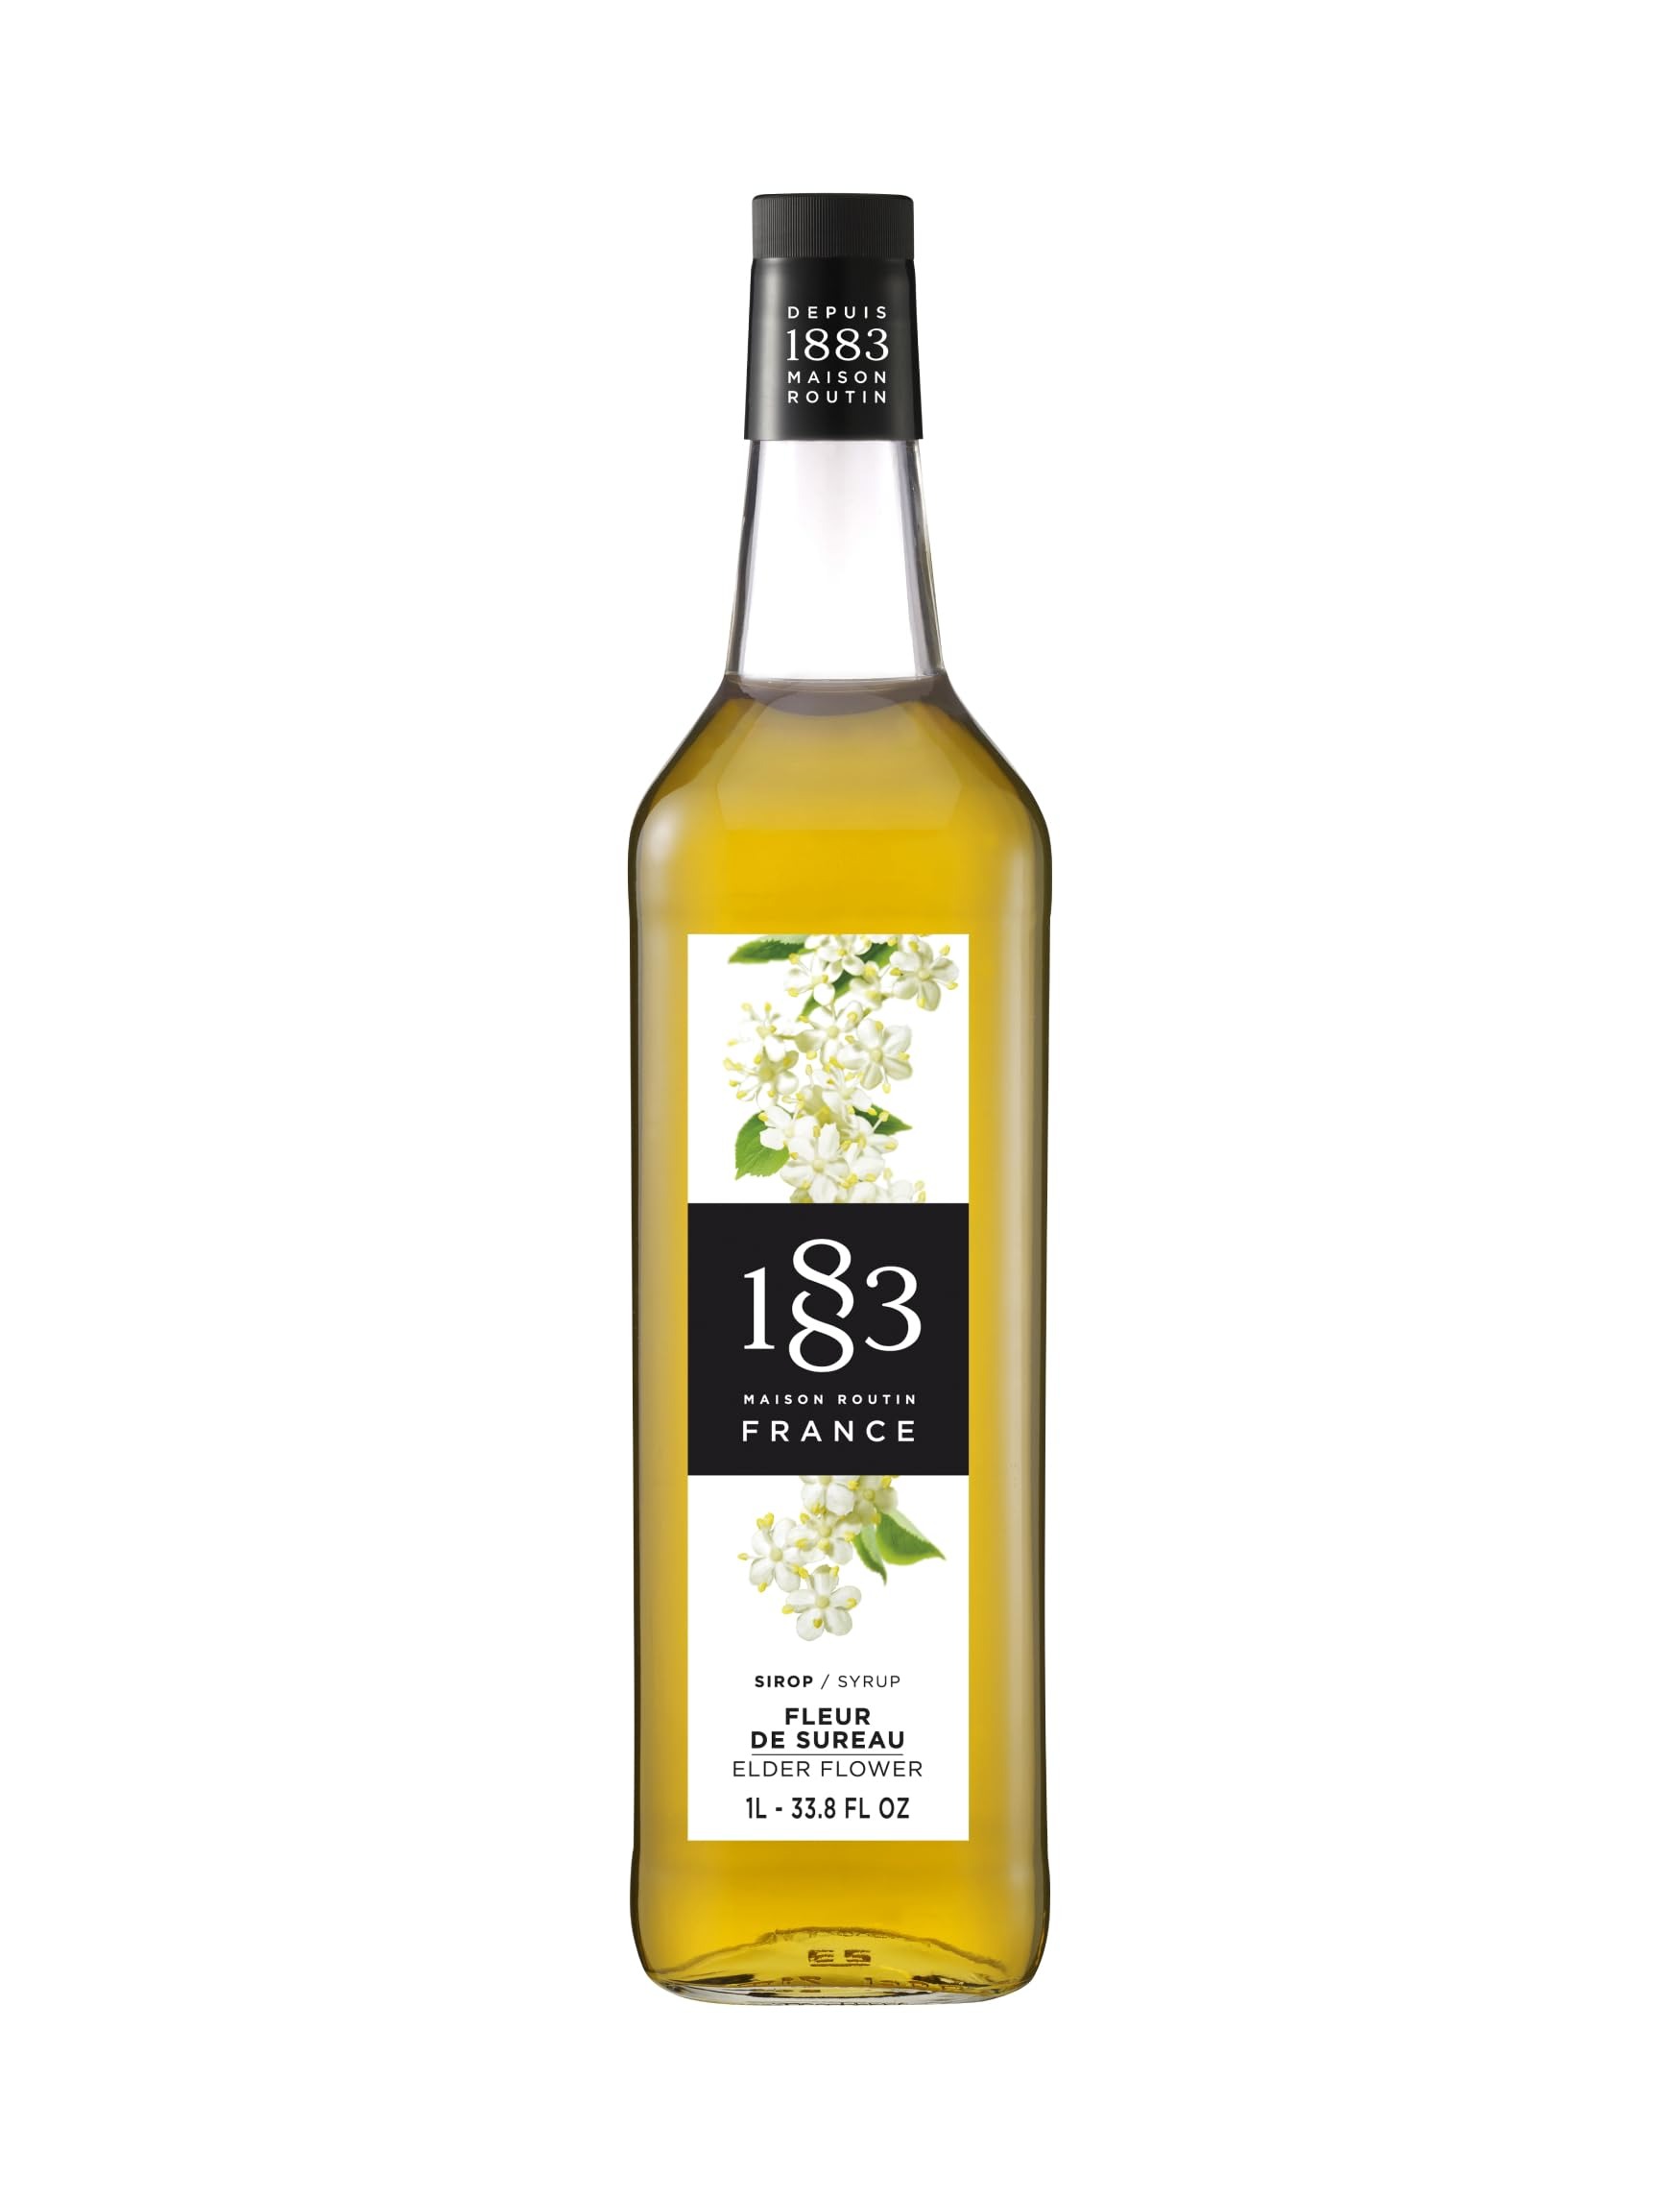
Item Name: 1883 Maison Routin Elderflower Syrup (1L)
Value: 1.0
Unit: Count

Price: 18.99